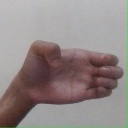
अक्षर: ख